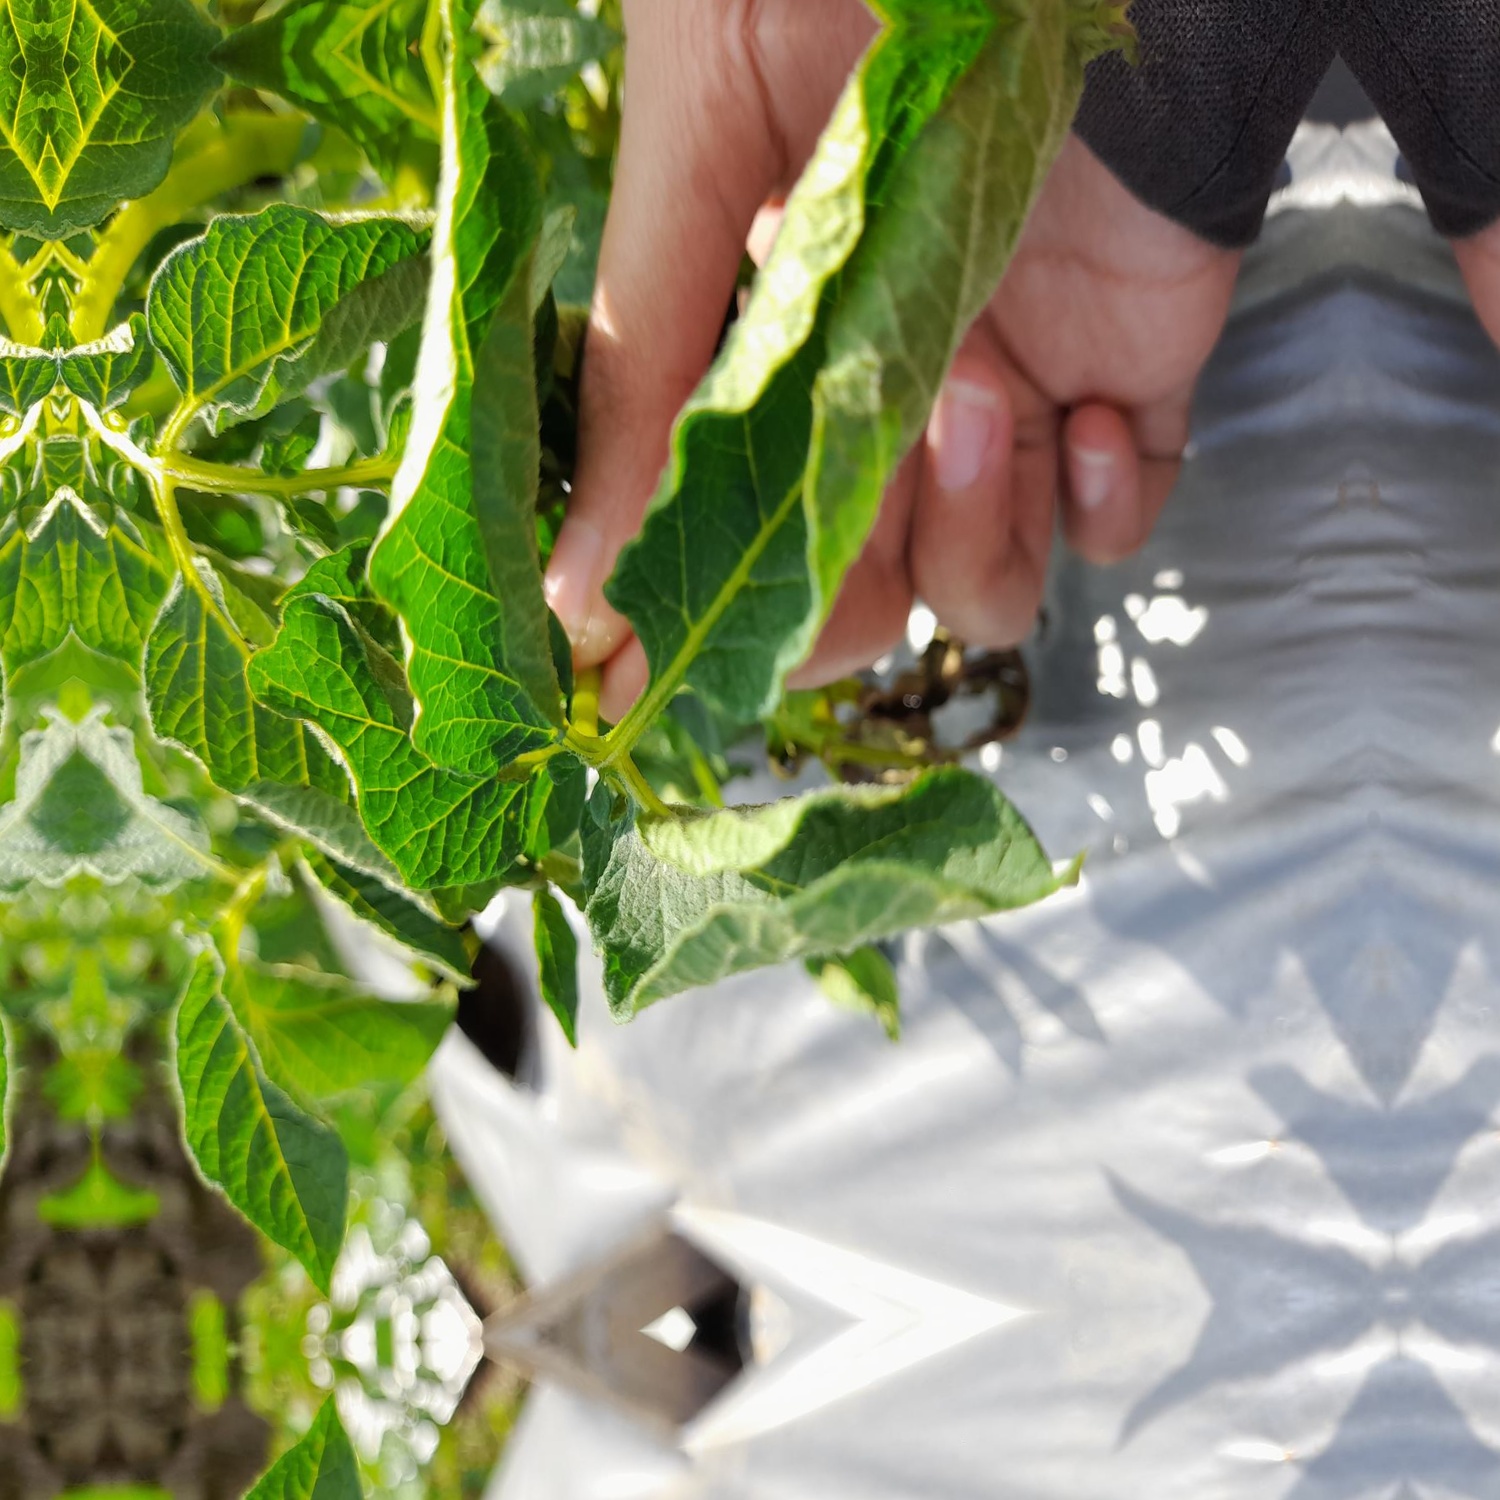
Etiqueta: Pudricion_Parda